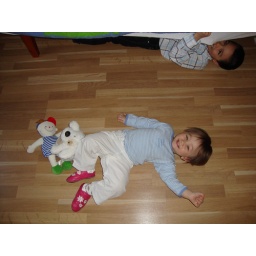
Alexandra and Chris playing on the new floor in Chris bedroom